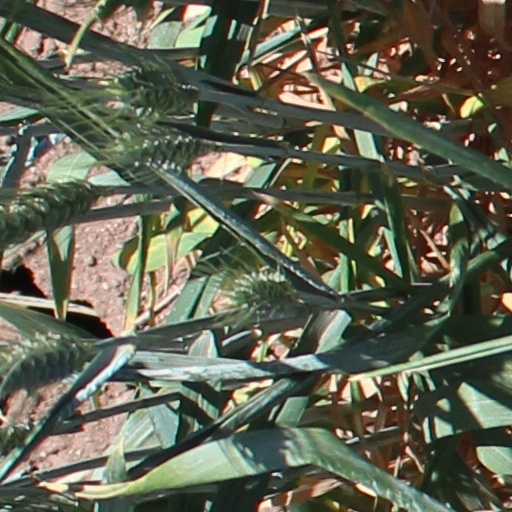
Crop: wheat